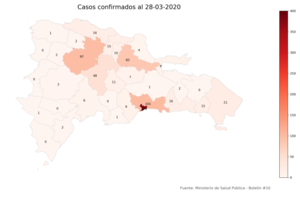
La pandémie de Covid-19 en République dominicaine se propage à partir du 1ᵉʳ mars 2020.